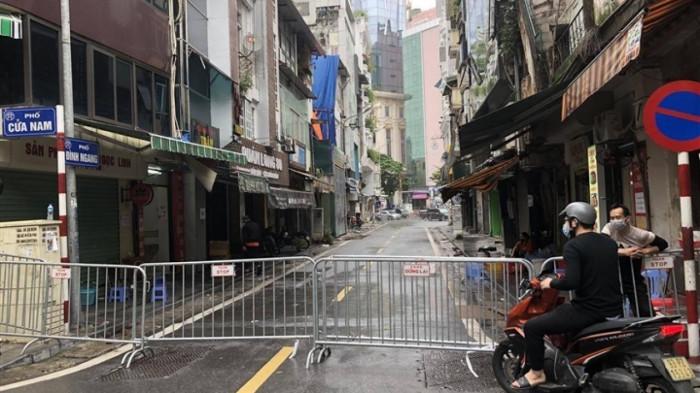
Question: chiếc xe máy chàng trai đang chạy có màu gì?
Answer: chiếc xe máy có màu đen và màu đỏ